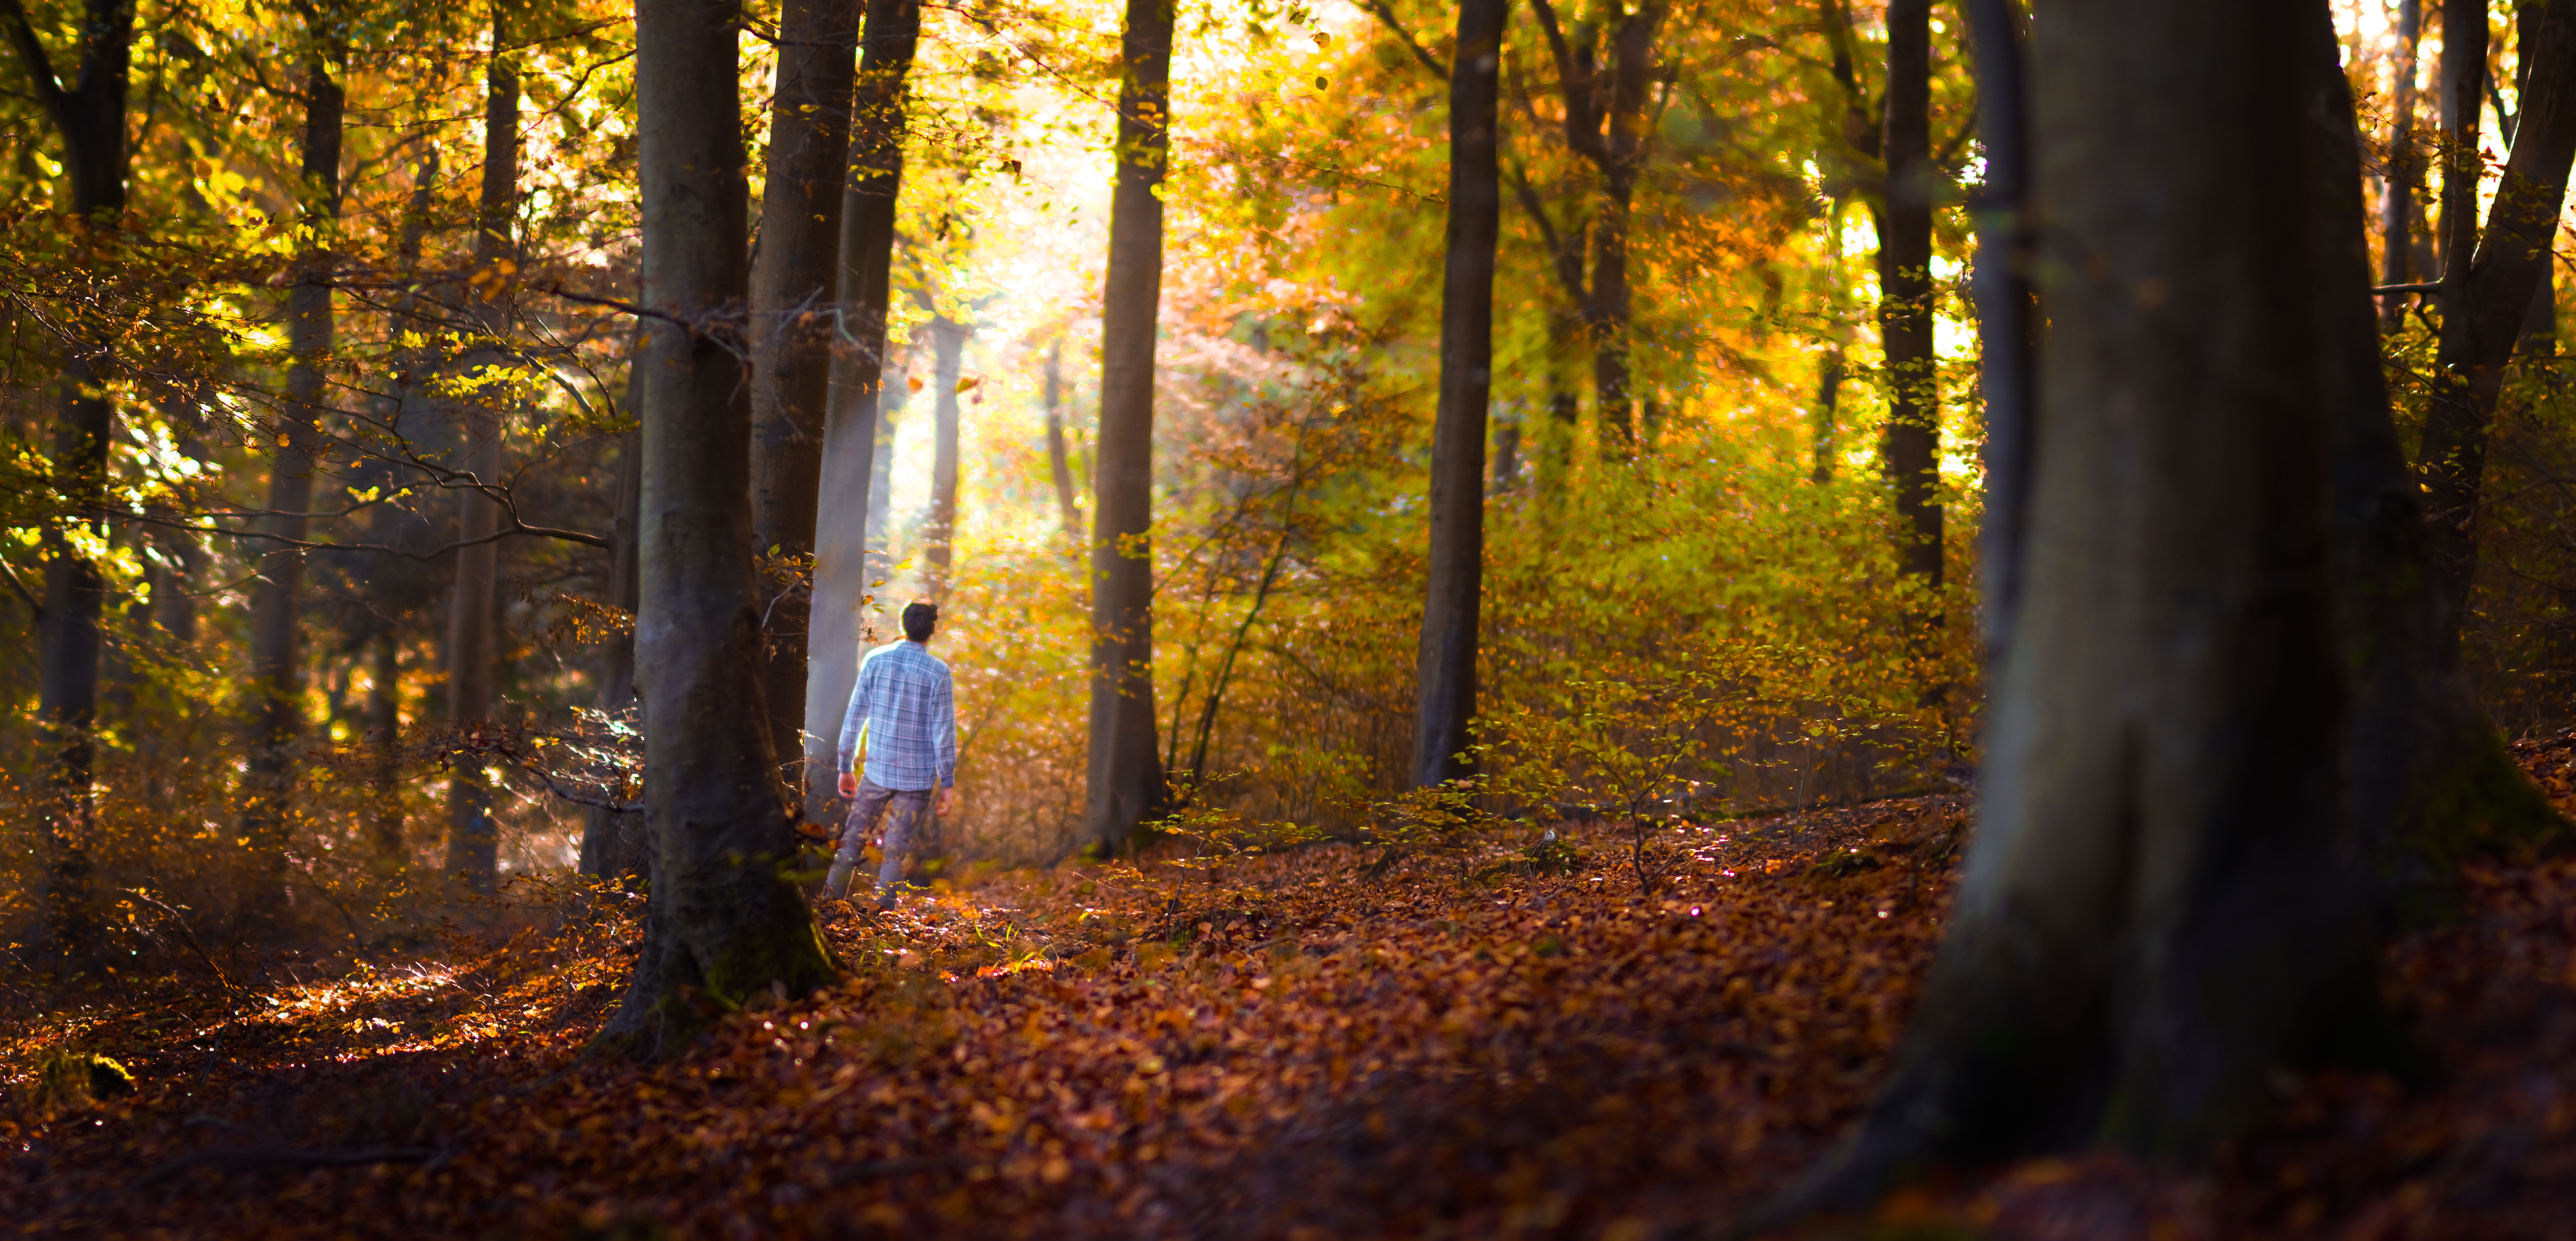
landscape, tree, nature, forest, branch, light, plant, wood, sunlight, morning, leaf, panorama, portrait, autumn, season, colour, cool image, selfie, deciduous, woodland, habitat, i, ecosystem, tomhall, brenizermethod, x8, x14, natural environment, atmospheric phenomenon, woody plant